Sublime Text

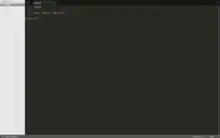
PHP Hello World on Sublime Text 3

Version 3 entered beta on 29 January 2013. At first available only for registered users who had purchased Sublime Text 2, on 28 June 2013 it became available to the general public. However, the very latest development builds still required a registration code. Sublime Text 3 was officially released on 13 September 2017. In May 2018 it was followed by version 3.1 and by version 3.2 in March 2019.